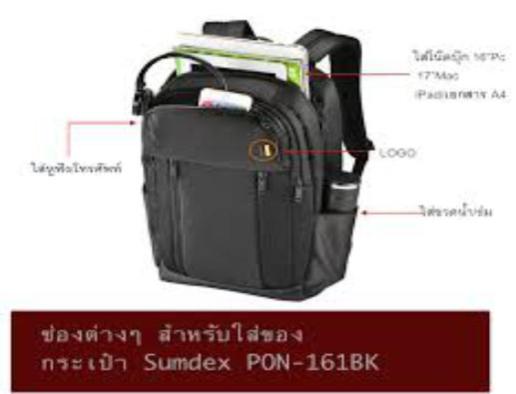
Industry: Clothes